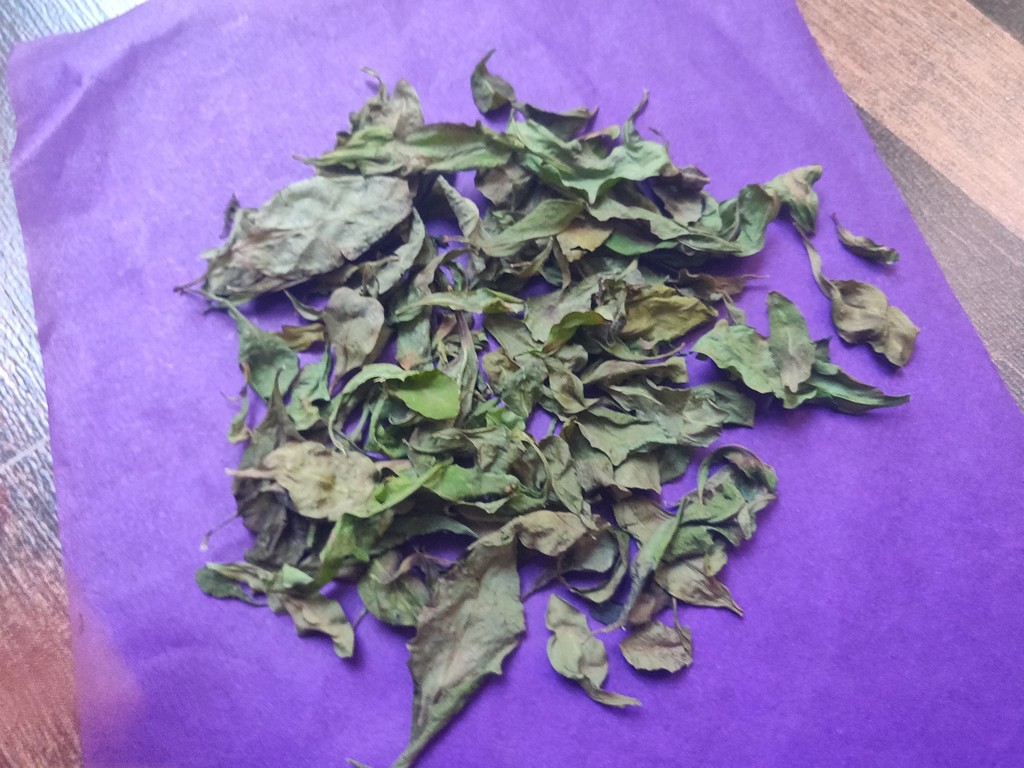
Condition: Dried
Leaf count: multiple
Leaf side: unknown